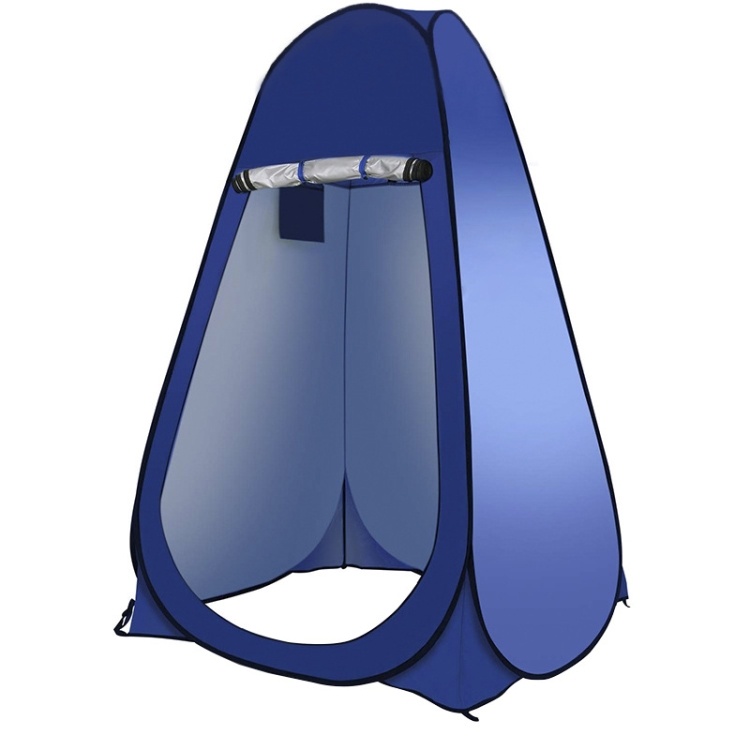
Outdoor Camping Toilet Changing Tent Automatic Shower Bathing Tent, Style: Double Person(Blue)
1. 360-degree all-round three-dimensional, cyclic temperature lock and gas accumulation, long-term heat preservation without heat dissipation 2. Fully automatic and quick opening, large space, warmth and gas accumulation, sunshade and sunscreen, windproof and waterproof, two-way zipper inside and outside, portable storage 3. 190T water-repellent fabric, which can effectively isolate water droplets, impermeable, and store without moisture and mildew 4. Comes with a storage bag, which can be carried or slung, light and compact, does not take up space, wear-resistant and dirt-resistant and easy to take care of 5. Zipper on top, open bath 6. Hooks, used to fix door curtains; lanyards, used to hang towels or clothes; storage bags, can put wallets, mobile phones, etc.; door buckles, used to fix tent doors 7. With non-bottom design, it can keep the room clean; with a small zippered window to provide good ventilation 8. Function: multi-purpose for changing clothes, toilet, shower, fishing during outdoor camping 9. Pole material: steel + oxford cloth + 170T polyester coated silver + UV-resistant polyester taffeta 10. Product accessories: storage bag x 1, ground nail x 4, windproof rope x 4 11. Storage size: single person: 58x3x3cm, double person: 60x3x3cm 12. Size: single: 120x120x190cm, double: 150x150x190cm 13. Weight: single: 1.9kg, double: 2.2kg Specification: Package Weight One Package Weight 2.40kgs / 5.30lb One Package Size 65cm * 62cm * 5cm / 25.59inch * 24.41inch * 1.97inch Qty per Carton 5 Carton Weight 13.50kgs / 29.76lb Carton Size 63cm * 66cm * 35cm / 24.8inch * 25.98inch * 13.78inch Loading Container 20GP: 183 cartons * 5 pcs = 915 pcs 40HQ: 425 cartons * 5 pcs = 2125 pcs
Brand: Travenda
Category: Sporting Goods > Outdoor Recreation > Camping & Hiking > Portable Toilets & Showers > Portable Toilets & Urination Devices